The Once a Week Show

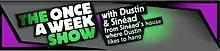

The Once a Week Show with Dustin and Sinéad from Sinéad's House Where Dustin Likes to Hang is a television chat/comedy show, broadcast on RTÉ Two in 2007 and 2008. A successor to the more frequently aired "Dustin's Daily News", it was presented by Dustin the Turkey of "The Den", with his assistant Sinéad Ni Churnain as a co-presenter. More or less exactly the same as the previous show, only with a studio instead of a newsroom, plus the reduced daily to weekly frequency of the show. During the show's run the presenter was selected to represent Ireland at Eurovision Song Contest 2008.